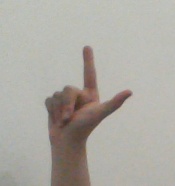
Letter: laam